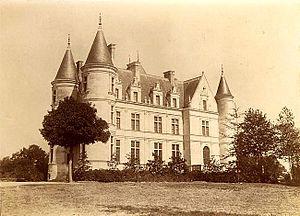
Chateau de la Donneterie, Archives Garnier-Savey
Armand Moisant, né le 28 août 1838 à Neuillé-Pont-Pierre et mort dans cette même commune le 10 juillet 1906, est un ingénieur-constructeur et industriel français. Il s'illustra de 1870 à 1906 dans de grands travaux de constructions métalliques en France tels que le Bon Marché, le Grand Palais et autres travaux pour les expositions universelles de Paris, le métro aérien et la gare de Lyon à Paris, le pont du Midi à Lyon ainsi que dans les colonies et le monde entier.
Le château de la Donneterie est un château situé à Neuillé-Pont-Pierre et Neuvy-le-Roi. Dôté d'un grand parc, il accueille sur ses terres une ferme-modèle, la ferme industrielle de Platé.